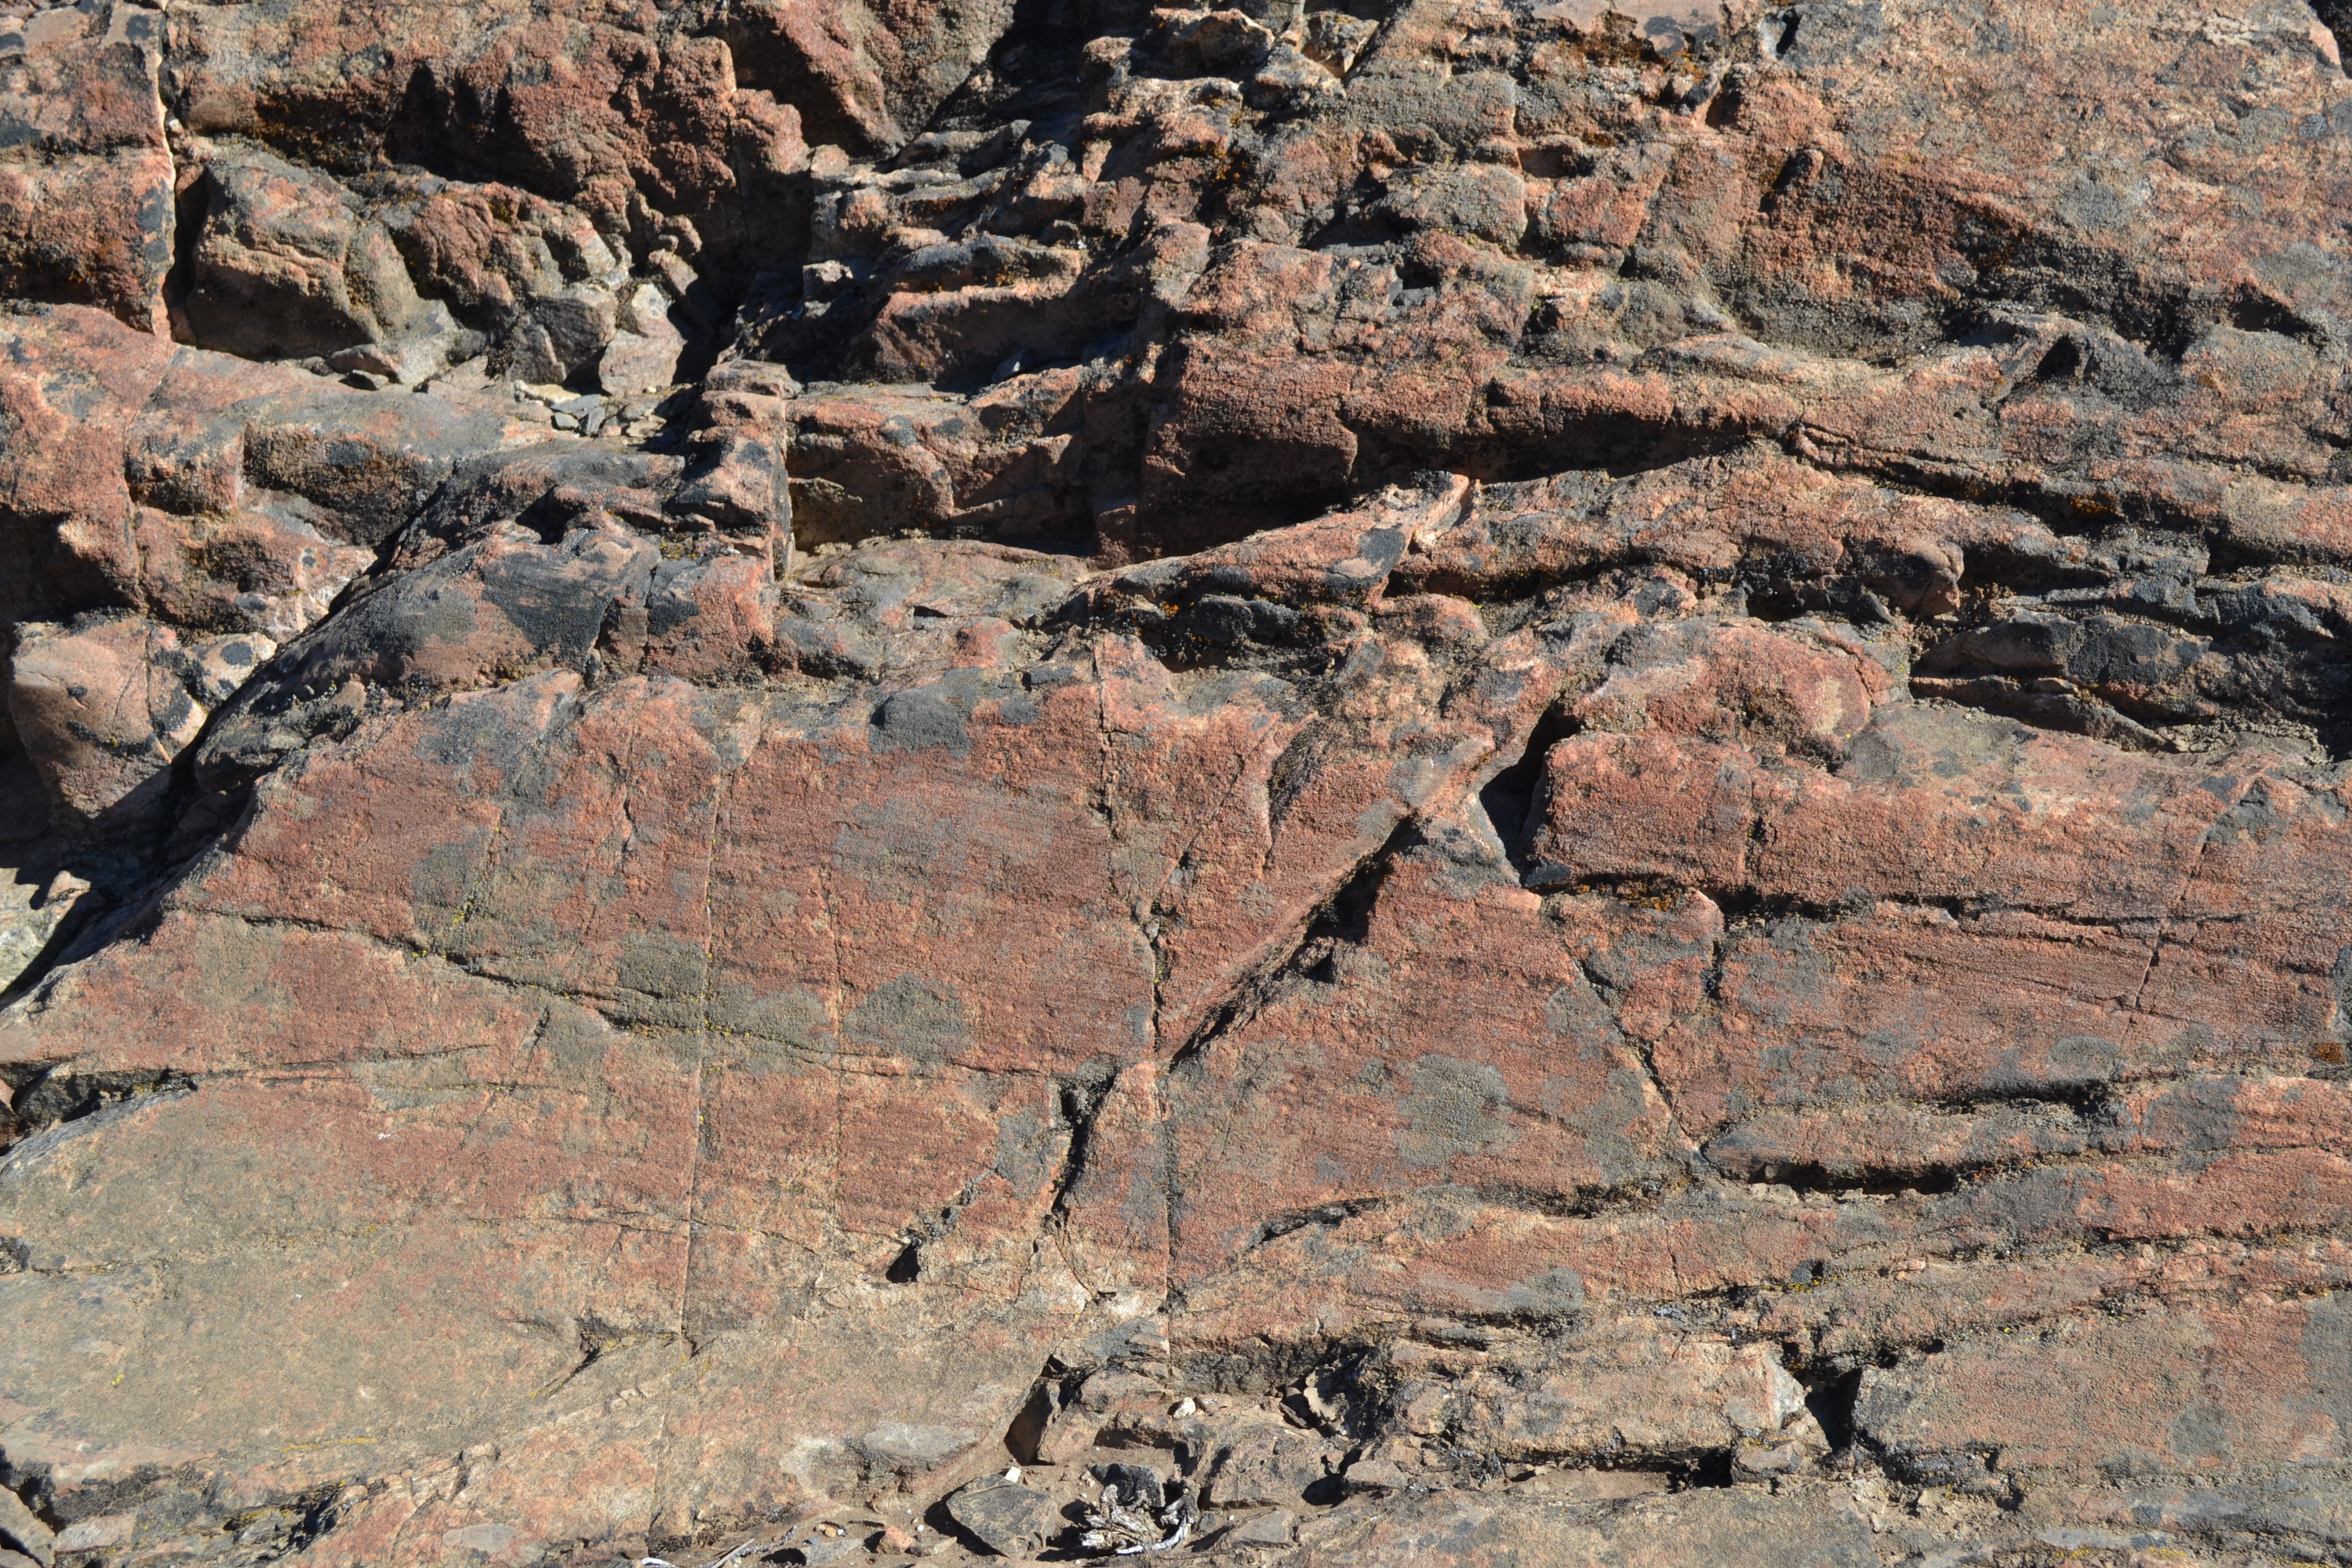
rock, floor, formation, cliff, soil, canyon, terrain, material, geology, outcrop, badlands, plateau, textures, wadi, bedrock, landform, geological phenomenon